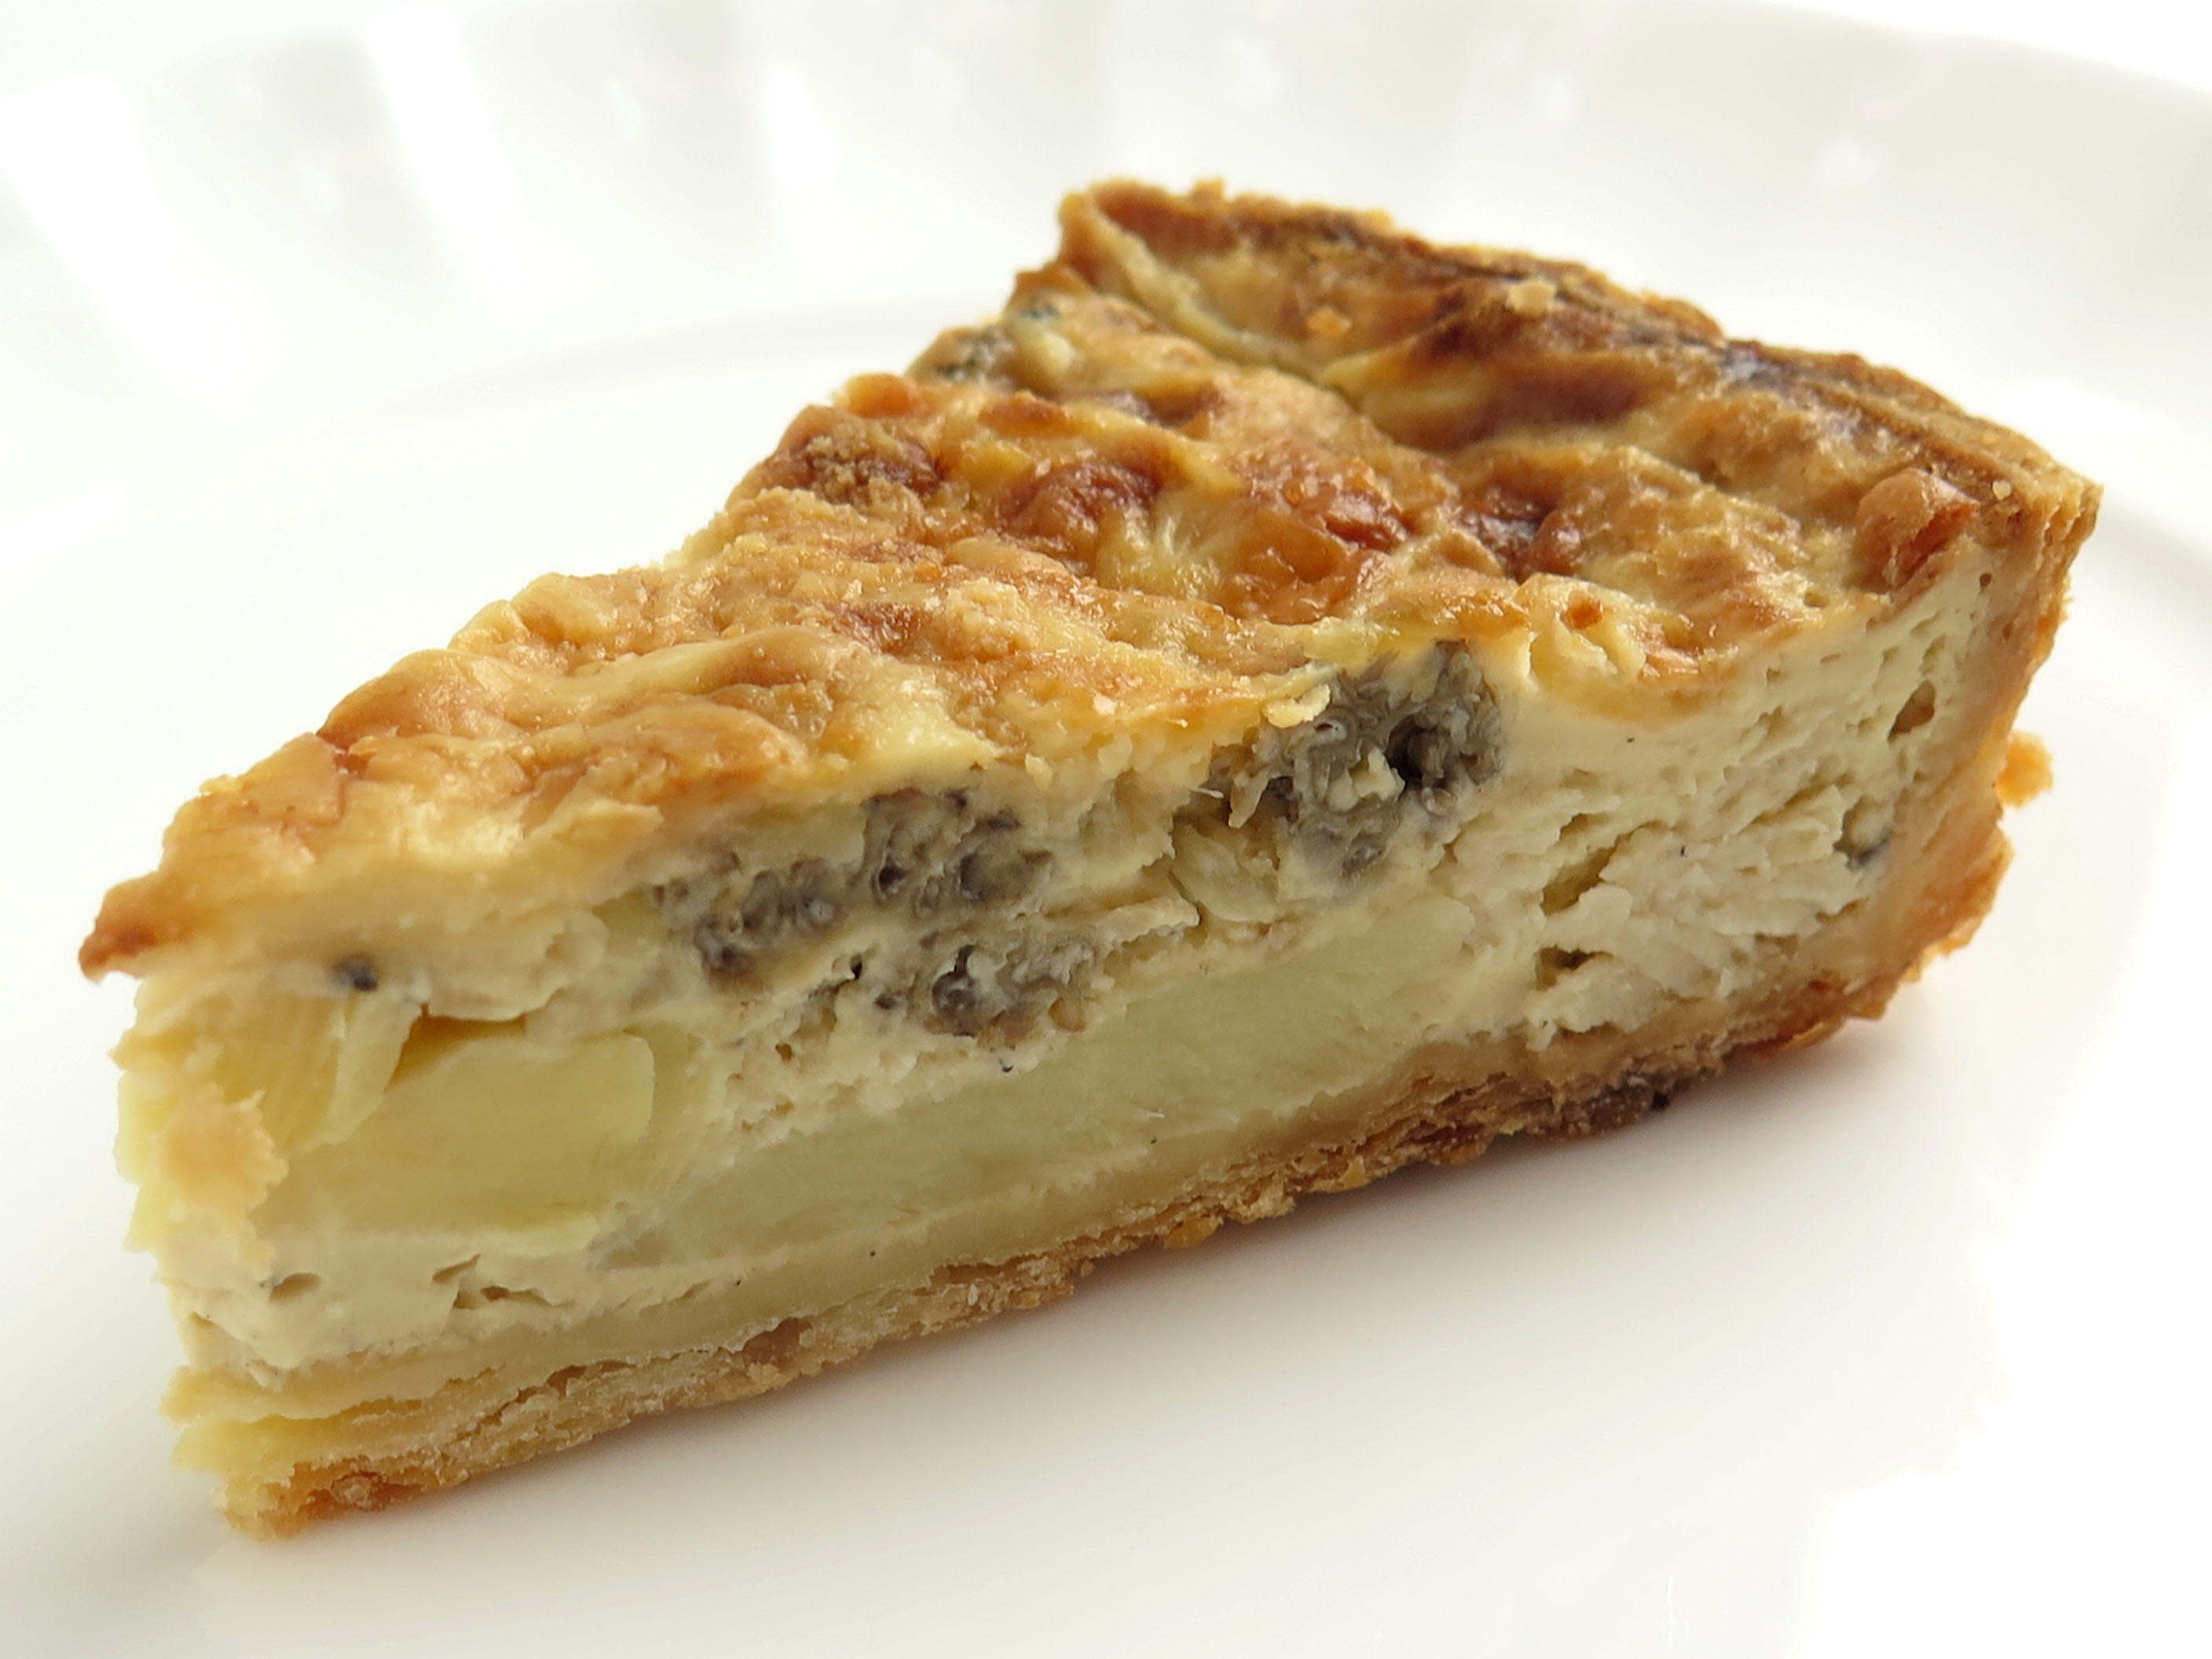
dish, food, spring, produce, dessert, cuisine, cake, pie, pastry, egg, cheese, quiche, apple pie, onions, baked goods, bamboo shoots, zwiebelkuchen, custard pie, banitsa, morel mushrooms